Audrey Eagle

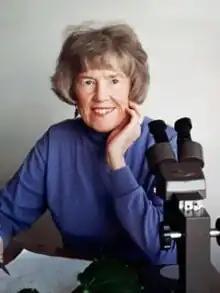

Audrey Lily Eagle (née Brodey; 30 October 1925 – 27 November 2022) was a New Zealand botanical illustrator, whose work mainly focused on New Zealand's distinctive trees and shrubs. As the author and illustrator of the two volume "Eagle's Complete Trees and Shrubs of New Zealand", Eagle made a notable contribution to New Zealand botany.